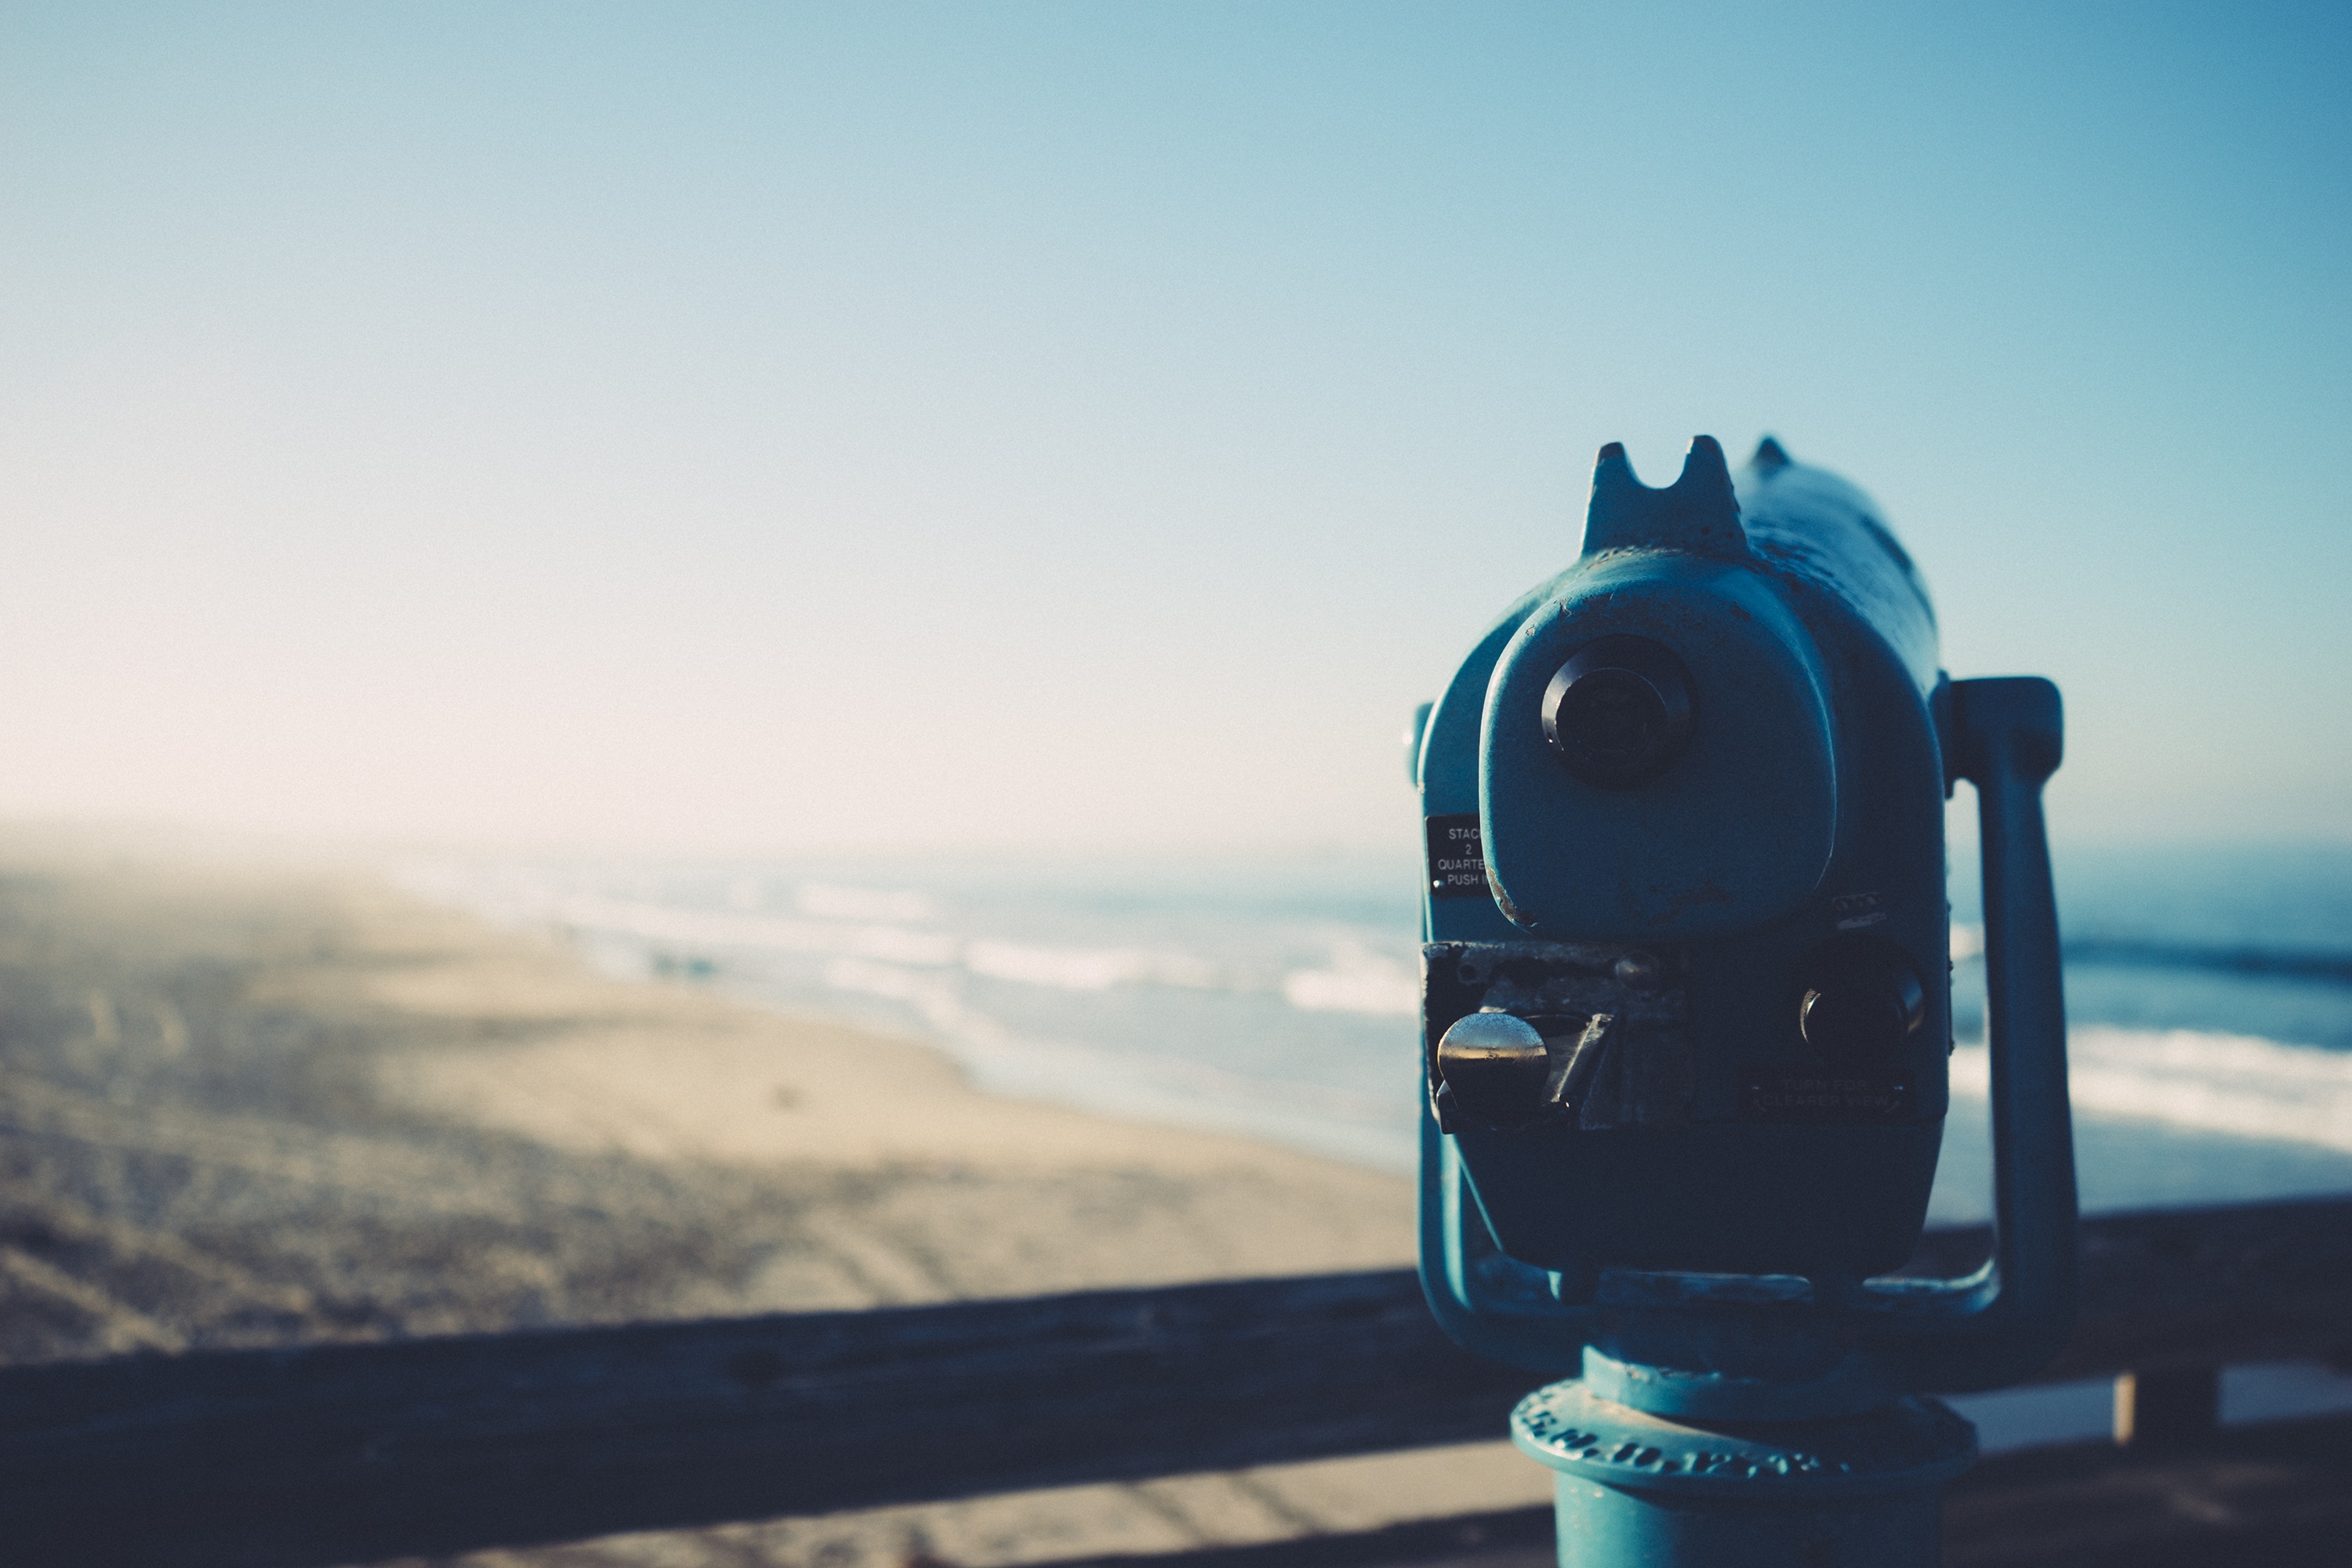
beach, sea, coast, water, sand, ocean, mountain, view, lookout, telescope, grunge, blue, waves, zoom, vacations, binoculars, artillery, spyglass, atmosphere of earth, tower viewer